Royal Gloucestershire Hussars

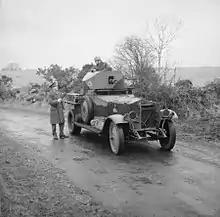
Rolls-Royce Armoured Car

Following the Battle of Rafa, the 5th Mounted Brigade transferred from corps troops to the Imperial Mounted Division (renamed in June to the Australian Mounted Division) in the Desert Column (reorganised in August as the Desert Mounted Corps). On 26 March, the mounted divisions, less the Royal Gloucestershire Hussars, invested Gaza from the east and north in the First Battle of Gaza. The regiment, attached to the 53rd (Welsh) Infantry Division, was deployed along the coast, covering the division's left flank as it attacked Gaza from the south. The attempt to capture Gaza suffered from delays caused by fog, and the attack was called off in the late afternoon. The Second Battle of Gaza in April, during which the regiment fought with the rest of the cavalry as mounted infantry on the right flank of the main infantry attack, fared no better, and the opposing sides settled into a period of inaction.